Hyperandrogenism

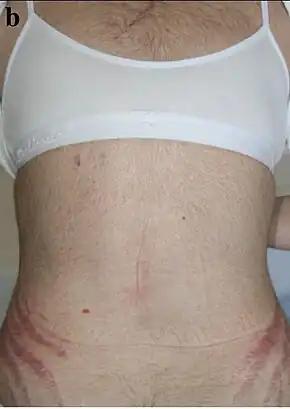
A woman with hirsutism from increased androgen exposure

Hyperandrogenism affects 5–10% of women of reproductive age. Hyperandrogenism can affect both men and women but is more noticeable in women since elevated levels of androgens in women may facilitate virilization. Because hyperandrogenism is characterized by elevated male sex hormone levels, symptoms of hyperandrogenism in men are often negligible. Hyperandrogenism in women is typically diagnosed in late adolescence with a medical evaluation. The medical evaluation usually consists of a pelvic exam, observation of external symptoms, and a blood test measuring androgen levels. Symptoms may include the following: